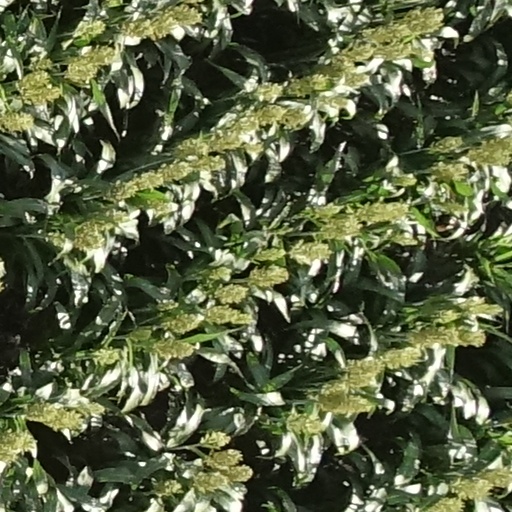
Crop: sorghum